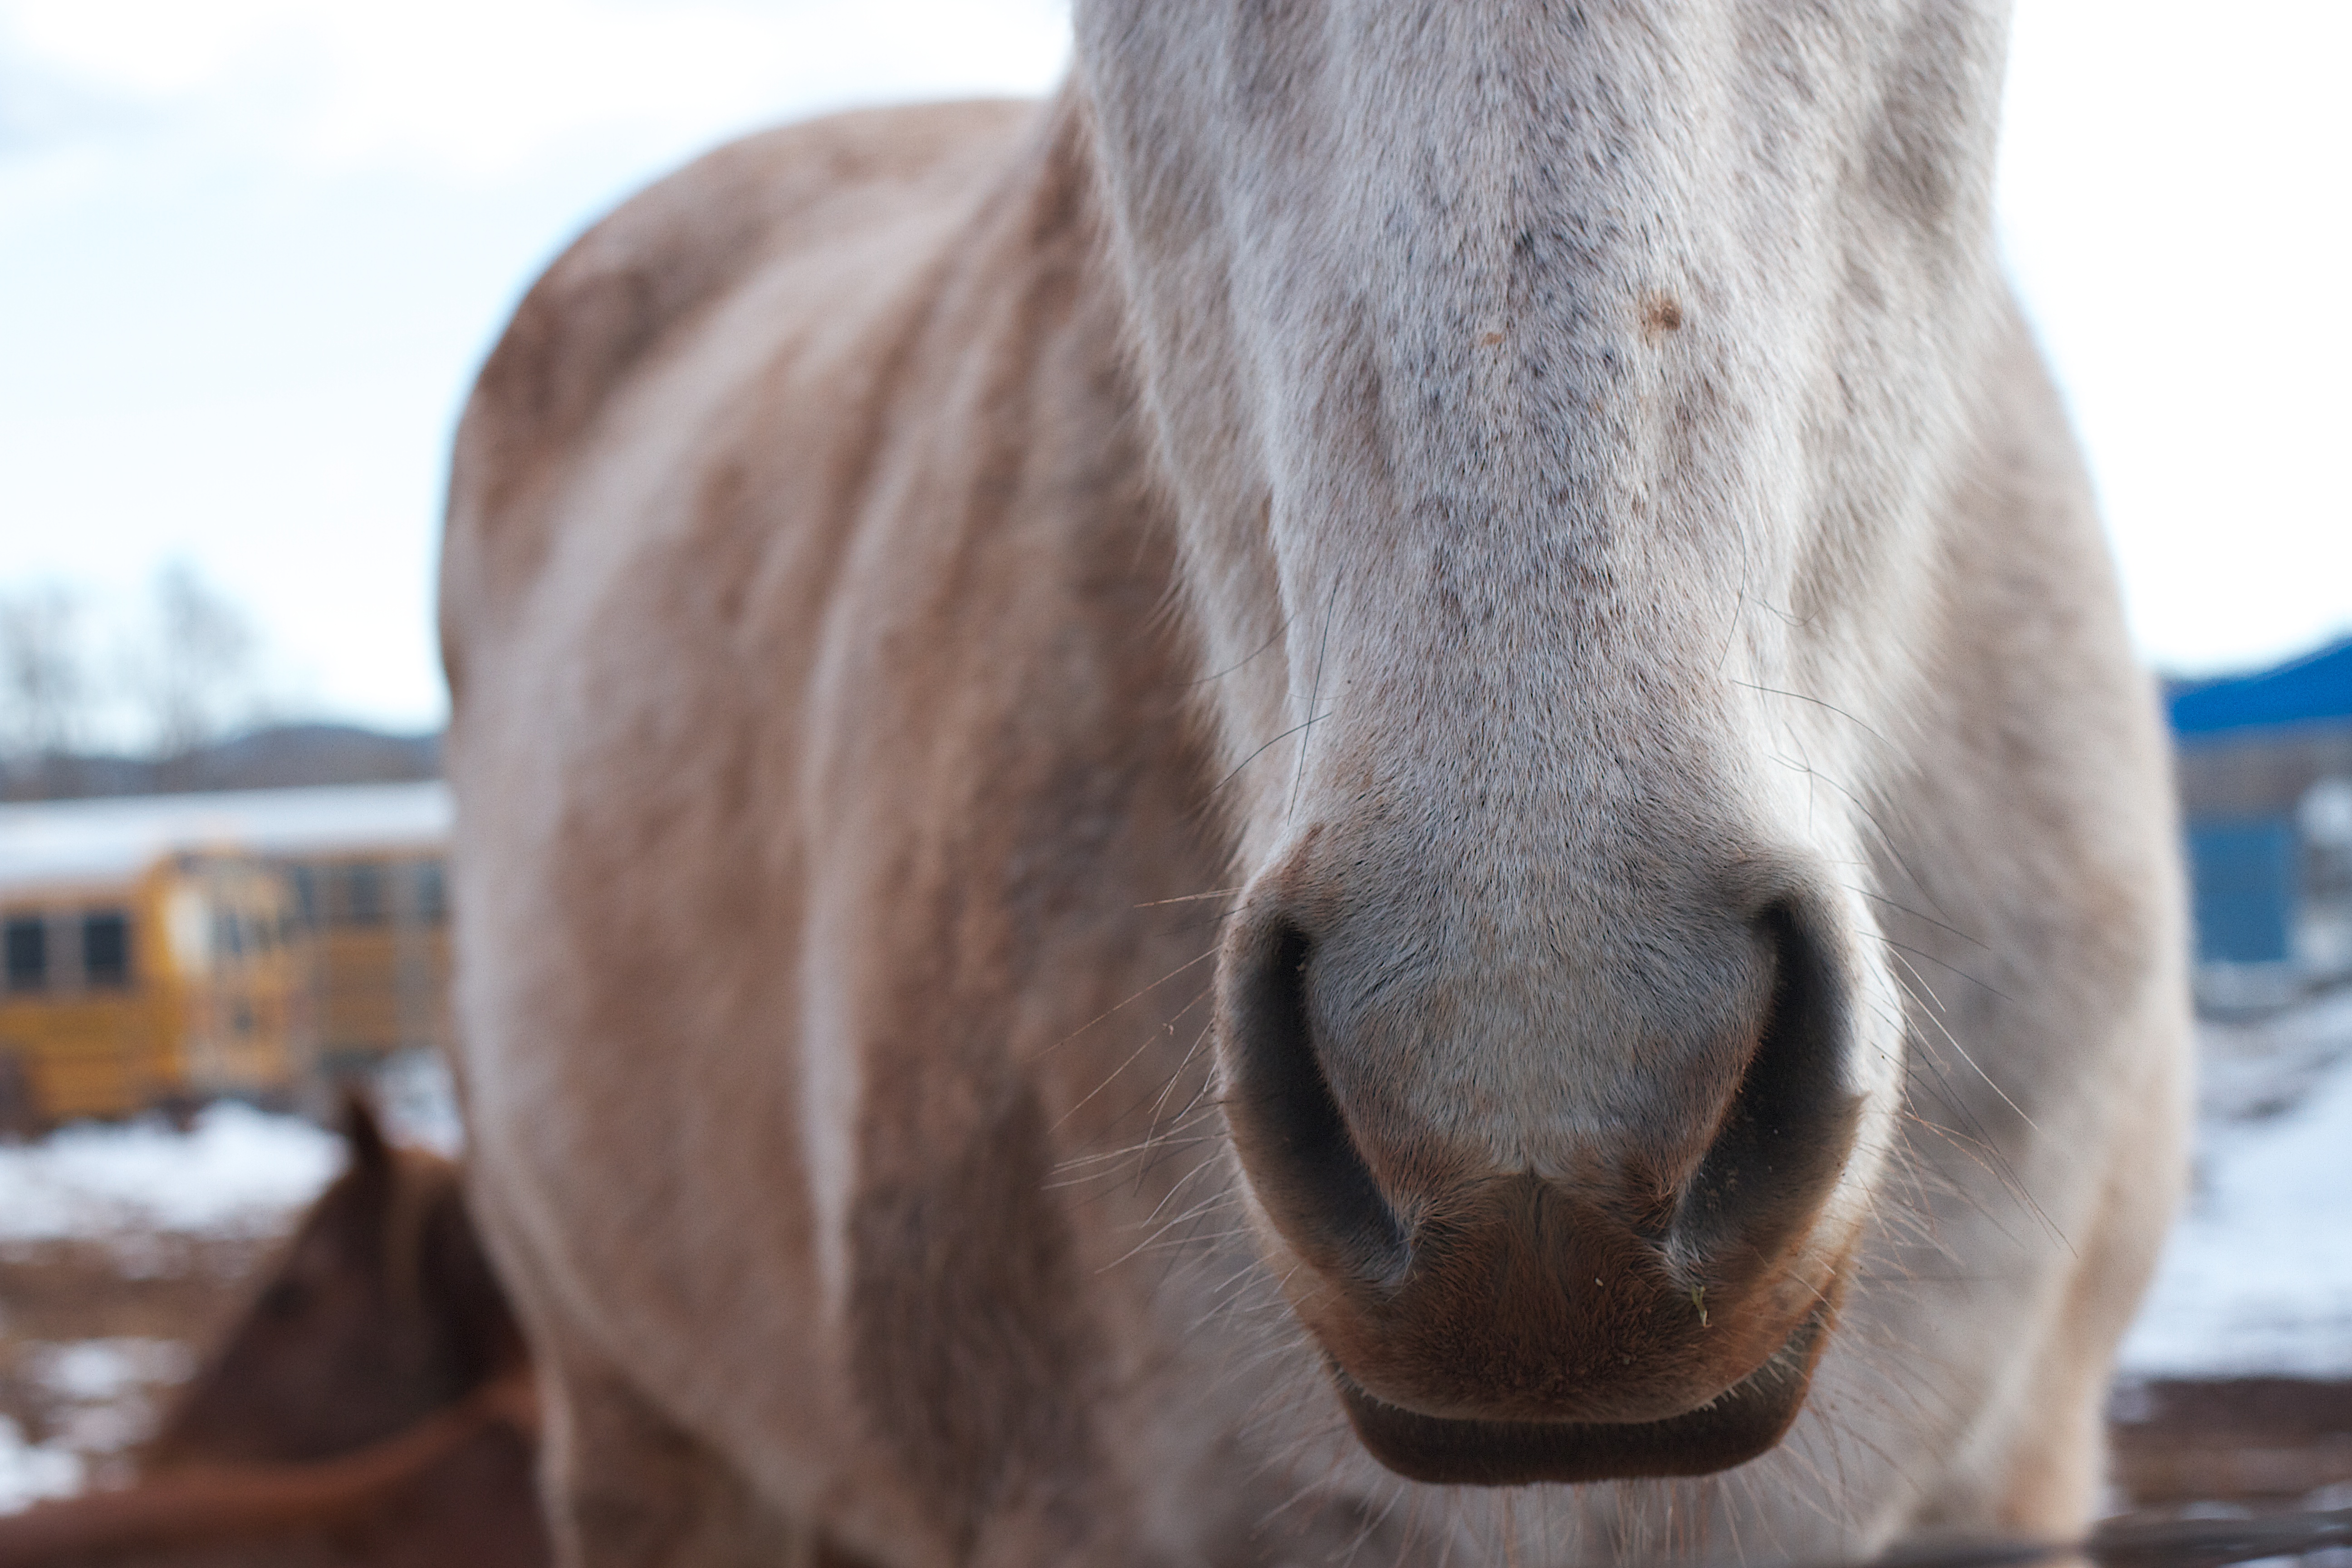
wildlife, horse, mammal, stallion, mane, fauna, close up, nose, head, vertebrate, mare, 5cardetmooc, horse like mammal, mustang horse